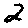
Label: 2